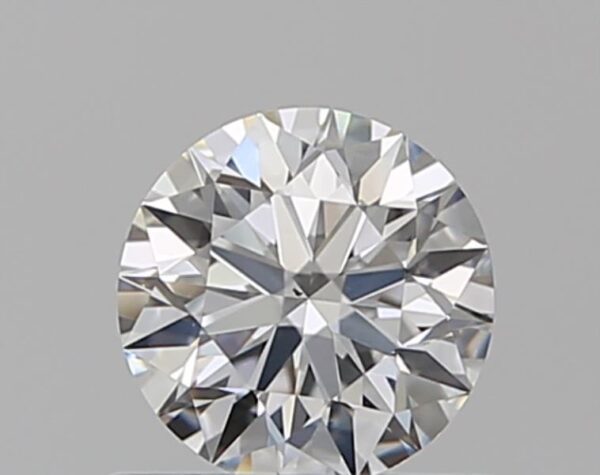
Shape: round
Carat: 0.5
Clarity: VS2
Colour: E
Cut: EX
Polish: EX
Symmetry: EX
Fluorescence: M
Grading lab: GIA
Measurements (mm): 5.07 x 5.1 x 3.15